Prince Tega Wanogho

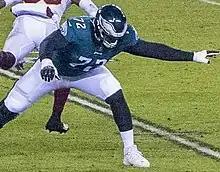
Wanogho with the Eagles in January 2021

Wanogho was selected by the Philadelphia Eagles in the sixth round (210th overall) of the 2020 NFL draft. He was waived from the team on September 5, 2020, and signed to the practice squad the next day. He was elevated to the active roster on January 2, 2021, for the team's Week 17 game against the Washington Football Team, and reverted to the practice squad after the game. His practice squad contract with the team expired after the season on January 11.